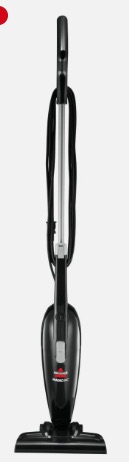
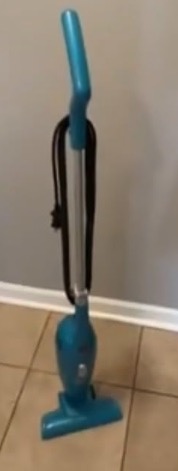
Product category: items_vacuum
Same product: no